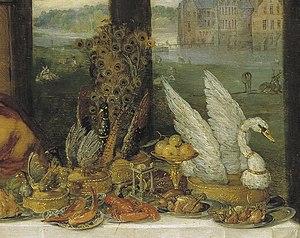
Détail de la peinture (Oiseaux ""revêtus"" de leur plumage), Le goût, le sens du goût ou Allégorie du goût"